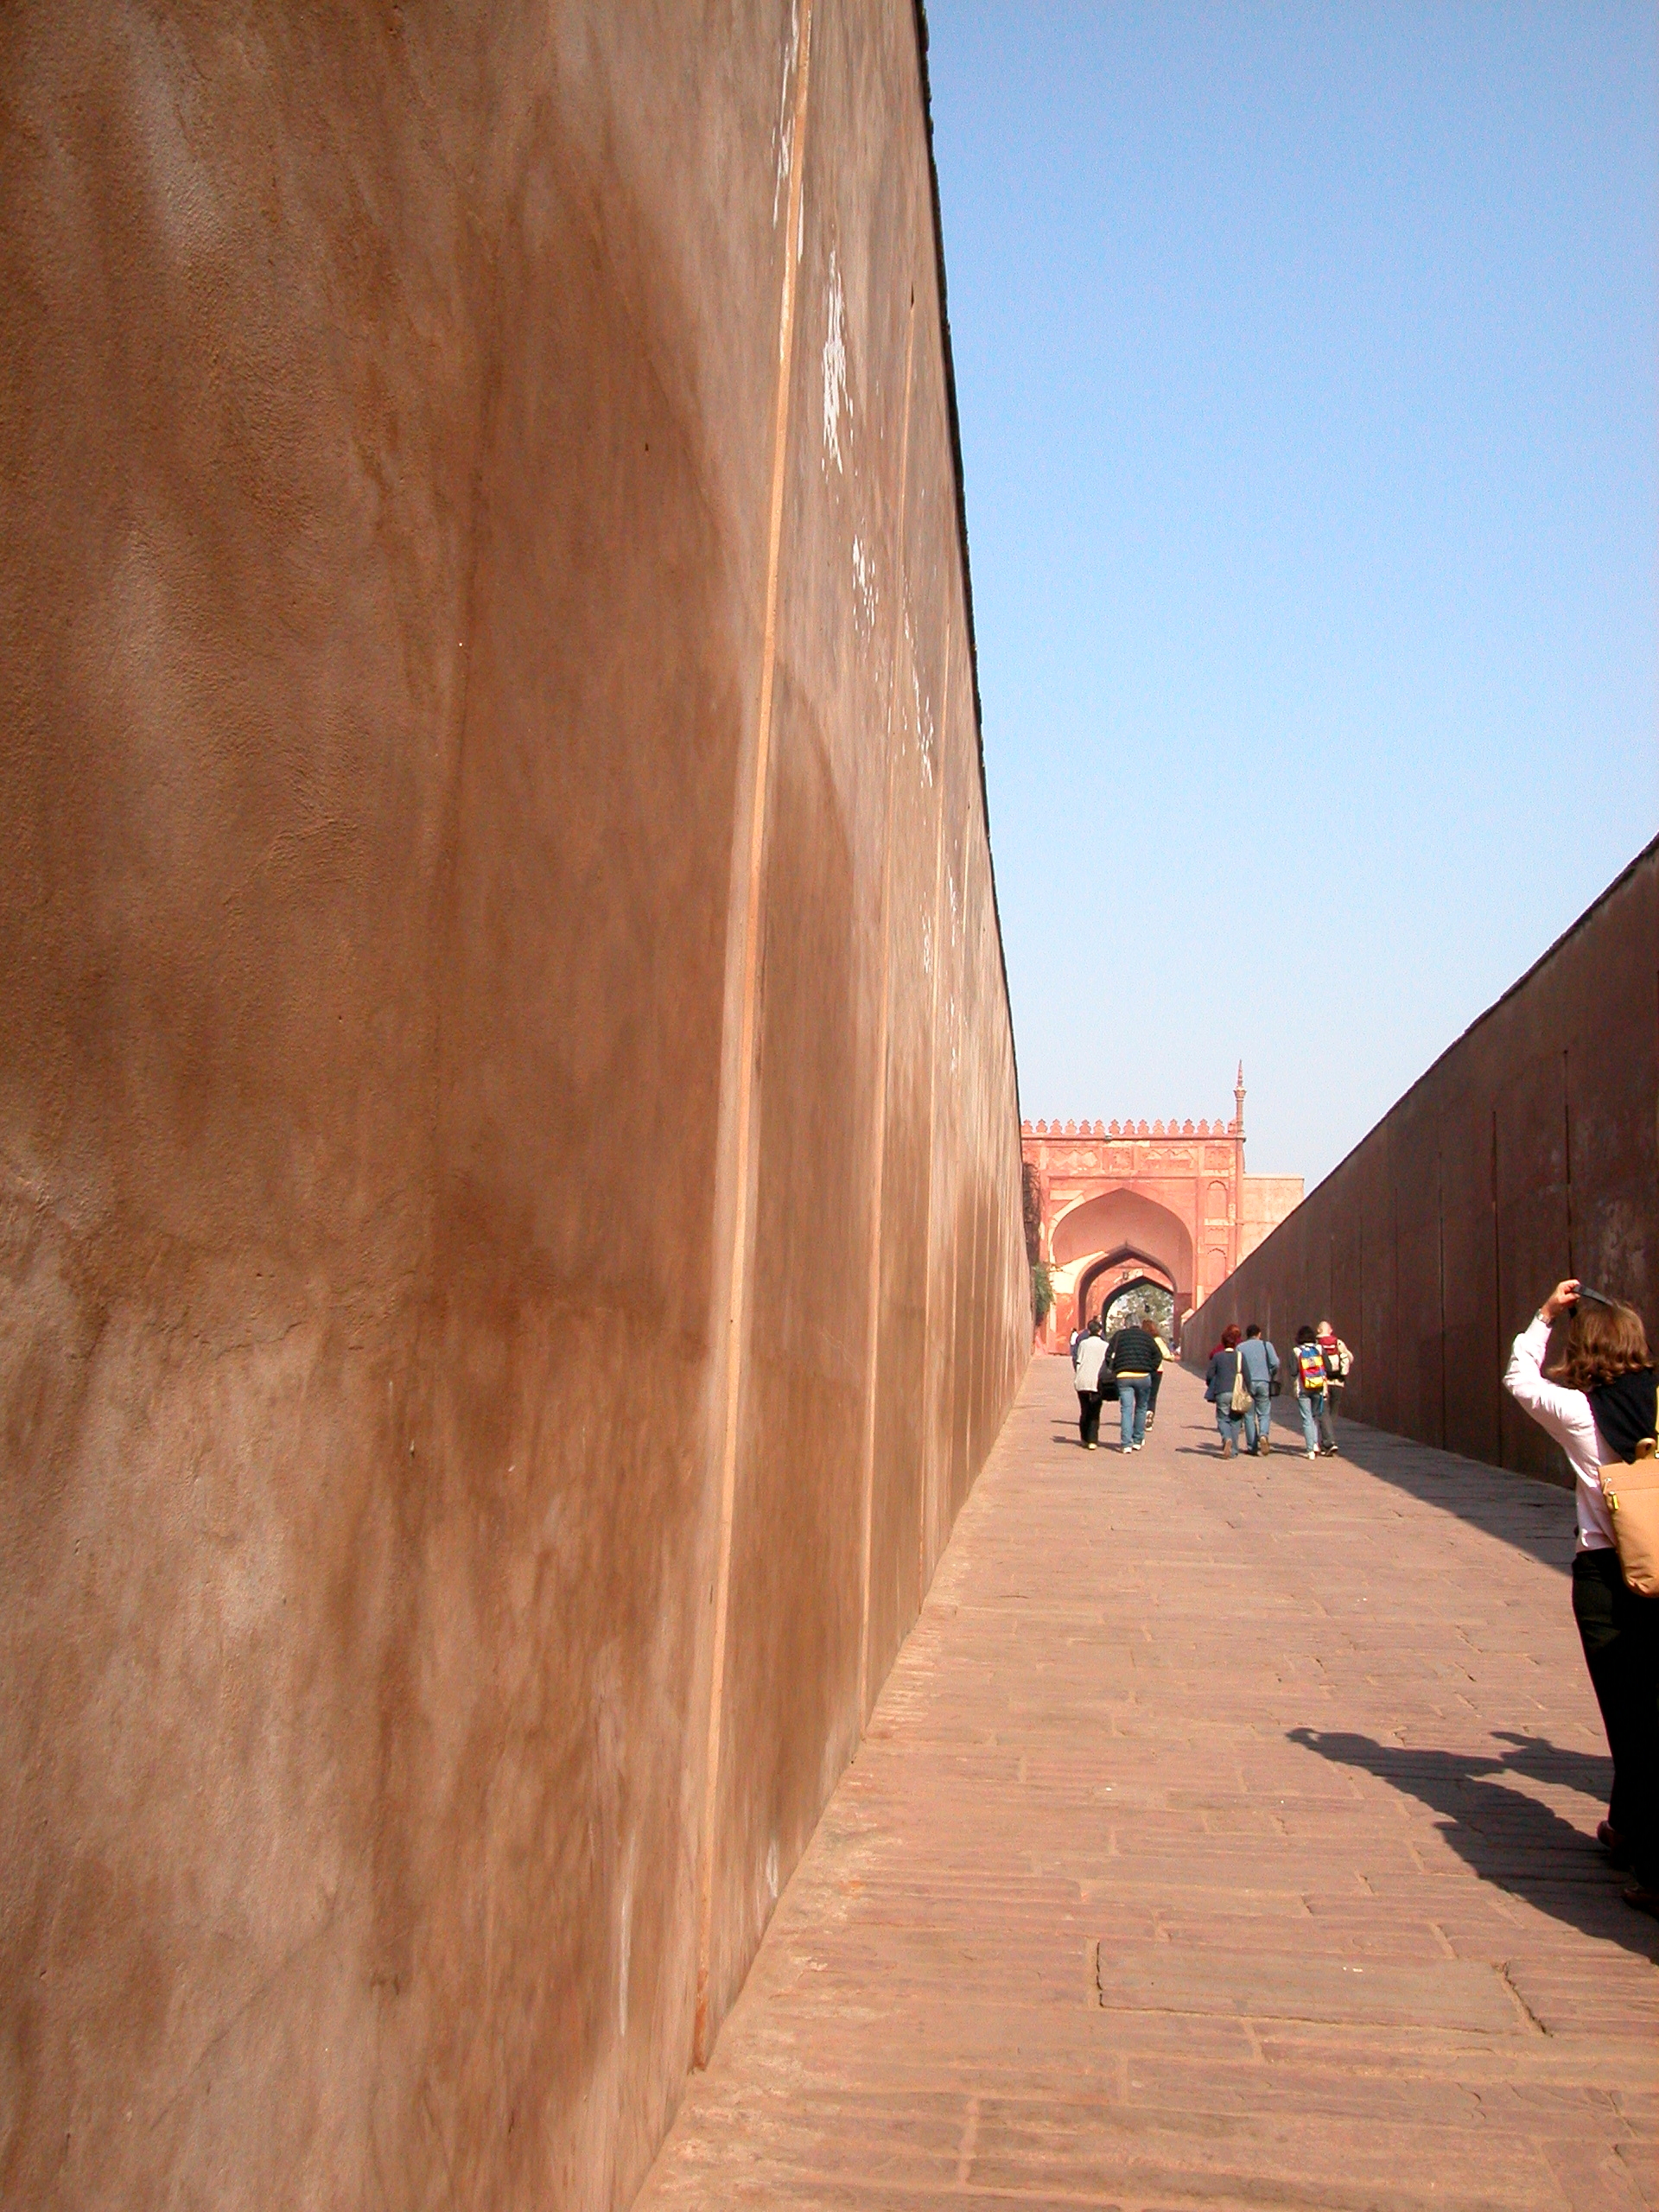
rock, architecture, wood, wall, travel, arch, high, color, temple, ruins, photograph, fort, hires, india, hi, res, unescoworldheritage, 5photosaday, agra